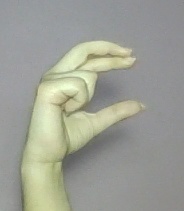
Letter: thal